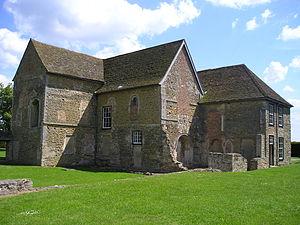
Marie de Châtillon-Saint-Pol est une noble française devenue comtesse de Pembroke de par son mariage avec Aymar de Valence. Elle est célèbre pour avoir fondé le Pembroke College de Cambridge.
Cette liste recense les commanderies et maisons de l'Ordre du Temple présentes dans l'Angleterre de l'Est.